Charleston Place

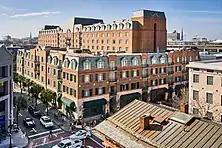
The Charleston Place

The adjacent Art Deco Riviera Theatre is owned by The Charleston Place and is a National Historic Landmark within the Charleston Historic District. Built in 1939, it was one of the first movie theaters in the city. Acquired by Beemok Hospitality Collection in 2021, The Riviera reopened to the public for the first time in 45 years.